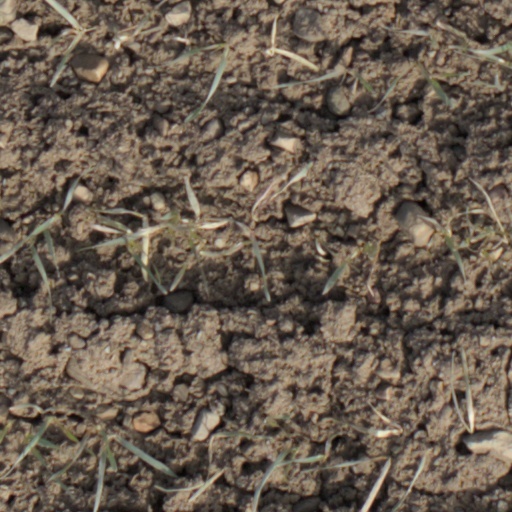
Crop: wheat